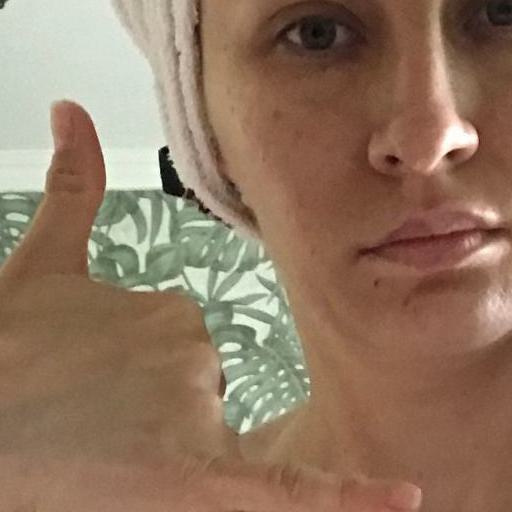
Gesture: call